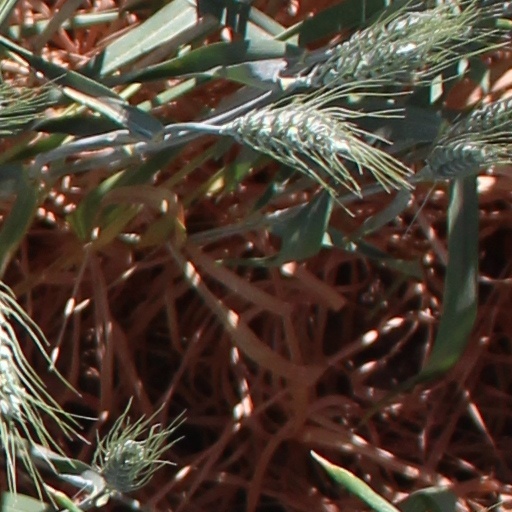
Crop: wheat